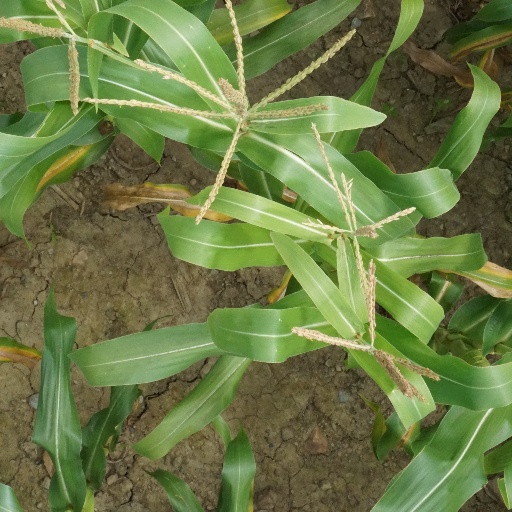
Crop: maize; corn